Nikki Sixx

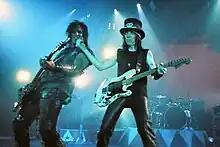
Nikki Sixx and Mick Mars performing onstage with Mötley Crüe, on June 14, 2005, in Glasgow, Scotland

After releasing the compilation album "Decade of Decadence" in 1991, Neil left the group, and was replaced by John Corabi, who formerly served with The Scream. They released one self titled album with Corabi, in 1994, before firing him in 1996. Afterwards, they reunited with Neil, with whom they released "Generation Swine" in 1997.